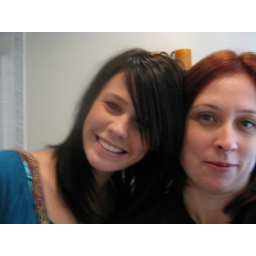
Goofing around in the bathroom mirror